Crimean Karaites

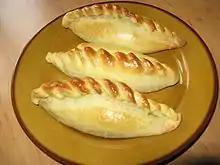
"Kybyn"

The most famous Crimean Karaite food is "Kybyn" ( pl. , Karaim: "kybyn" pl. "kybynlar"). Kybynlar are half moon shaped pies of leavened dough with a stuffing of chopped beef or mutton, baked in dutch oven or baking sheet. Other meals common for Crimean Karaites and Tatars are "Chiburekki", "Pelmeni", "Shishlik" (These are most often made from mutton).